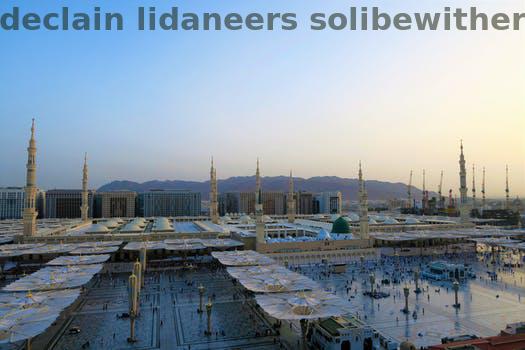
Label: Watermark